Springtown Historic District

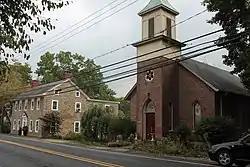
Springtown Historic District, September 2012

The Springtown Historic District is a national historic district that is located in Springtown, Springfield Township, Bucks County, Pennsylvania.